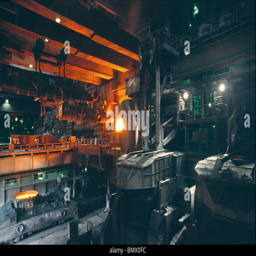
chemical element waiting to be made into industry